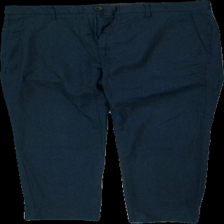
View: front
Type: Trousers
Category: Men
Brand: Zara
Colors: Blue
Material: ?
Pattern: Logo print
Cut: Tight
Size: 40
Season: All
Price range: <50
Recommended usage: Reuse
Description: blåa chinos
Comment: material går ej att läsa